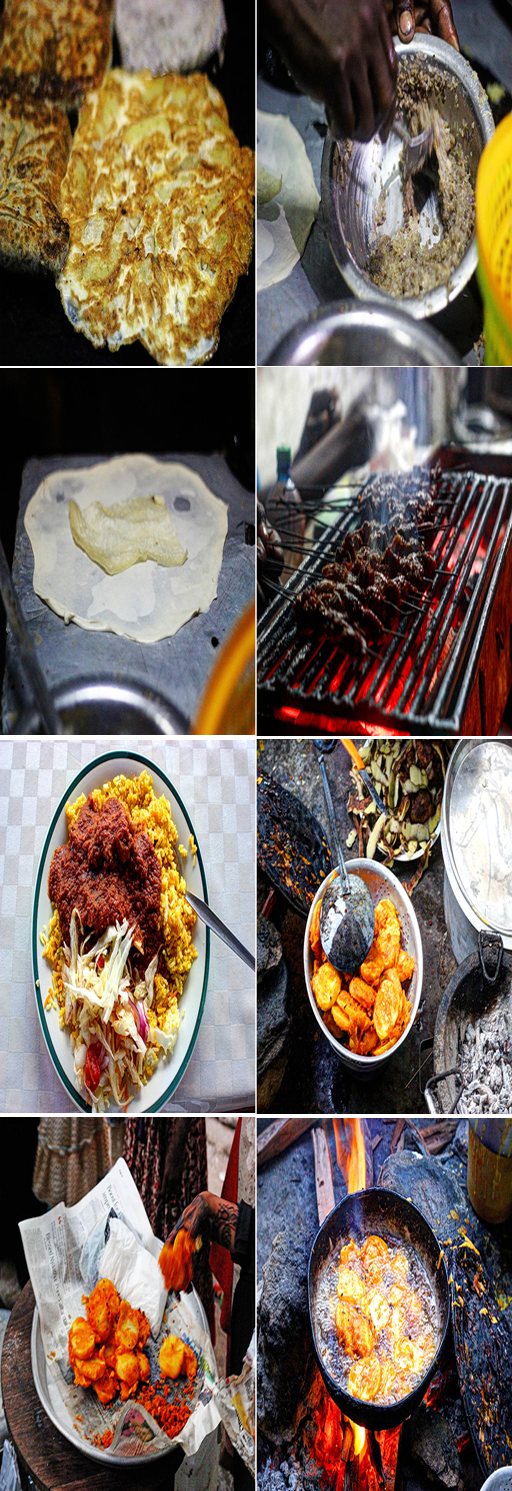
an array of street food found